Bingley railway station

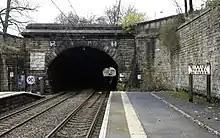
Bingley Tunnel (151 yards) and semaphore painted square; looking south

Immediately south of the station is Bingley Tunnel ( long) against which a semaphore signal was placed for movements towards Shipley. When the line was electrified in 1994, the semaphore signalling was replaced with colour lights at the same time. The tunnel mouth at Bingley had a painted white patch on it directly behind the semaphore arm, thereby allowing greater recognition for drivers of the signal's position.